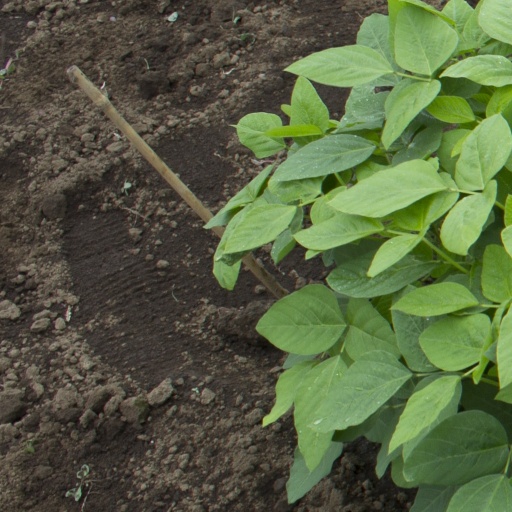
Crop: soybean